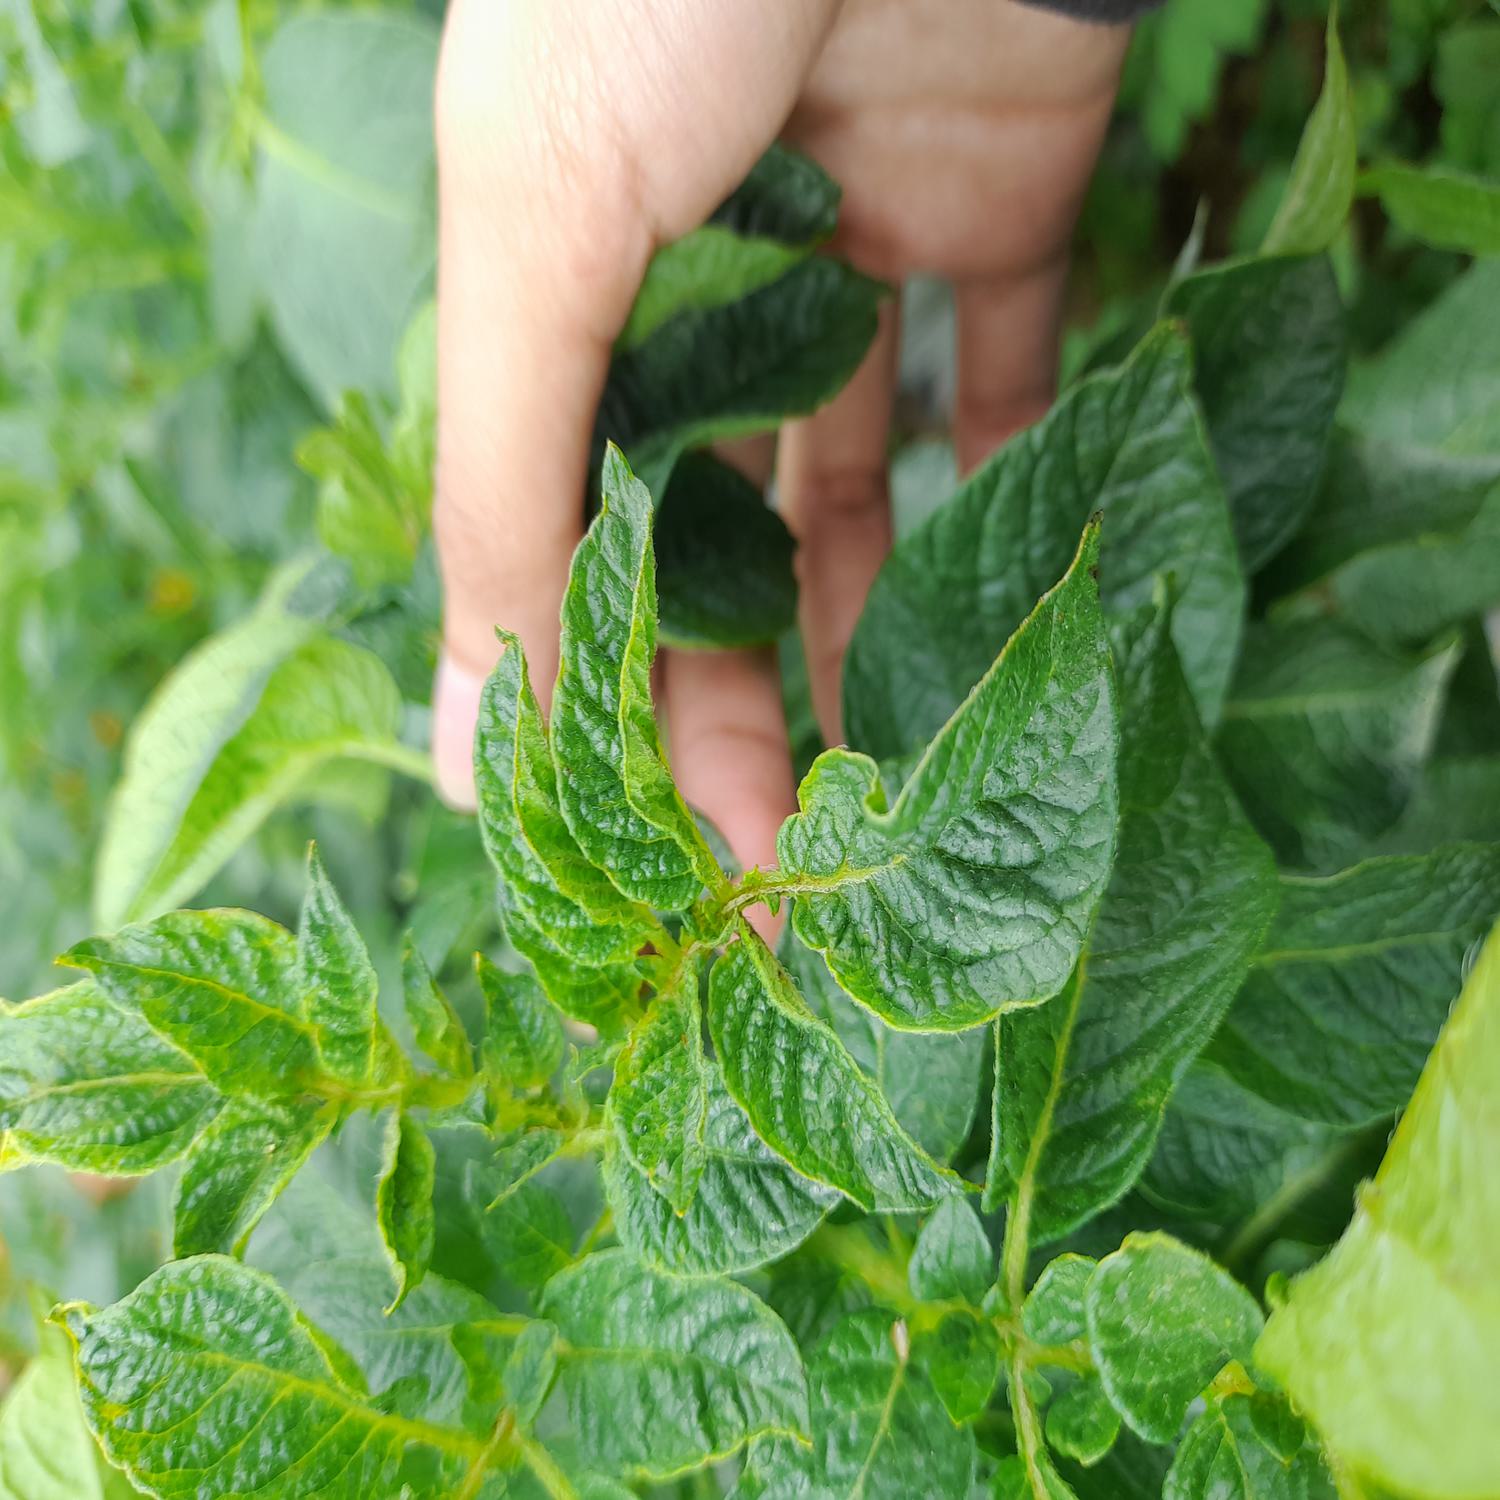
Label: Virus